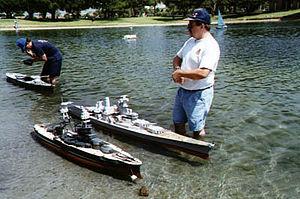
Un bateau radiocommandé est un bateau contrôlé à distance avec un équipement de radiocommande.